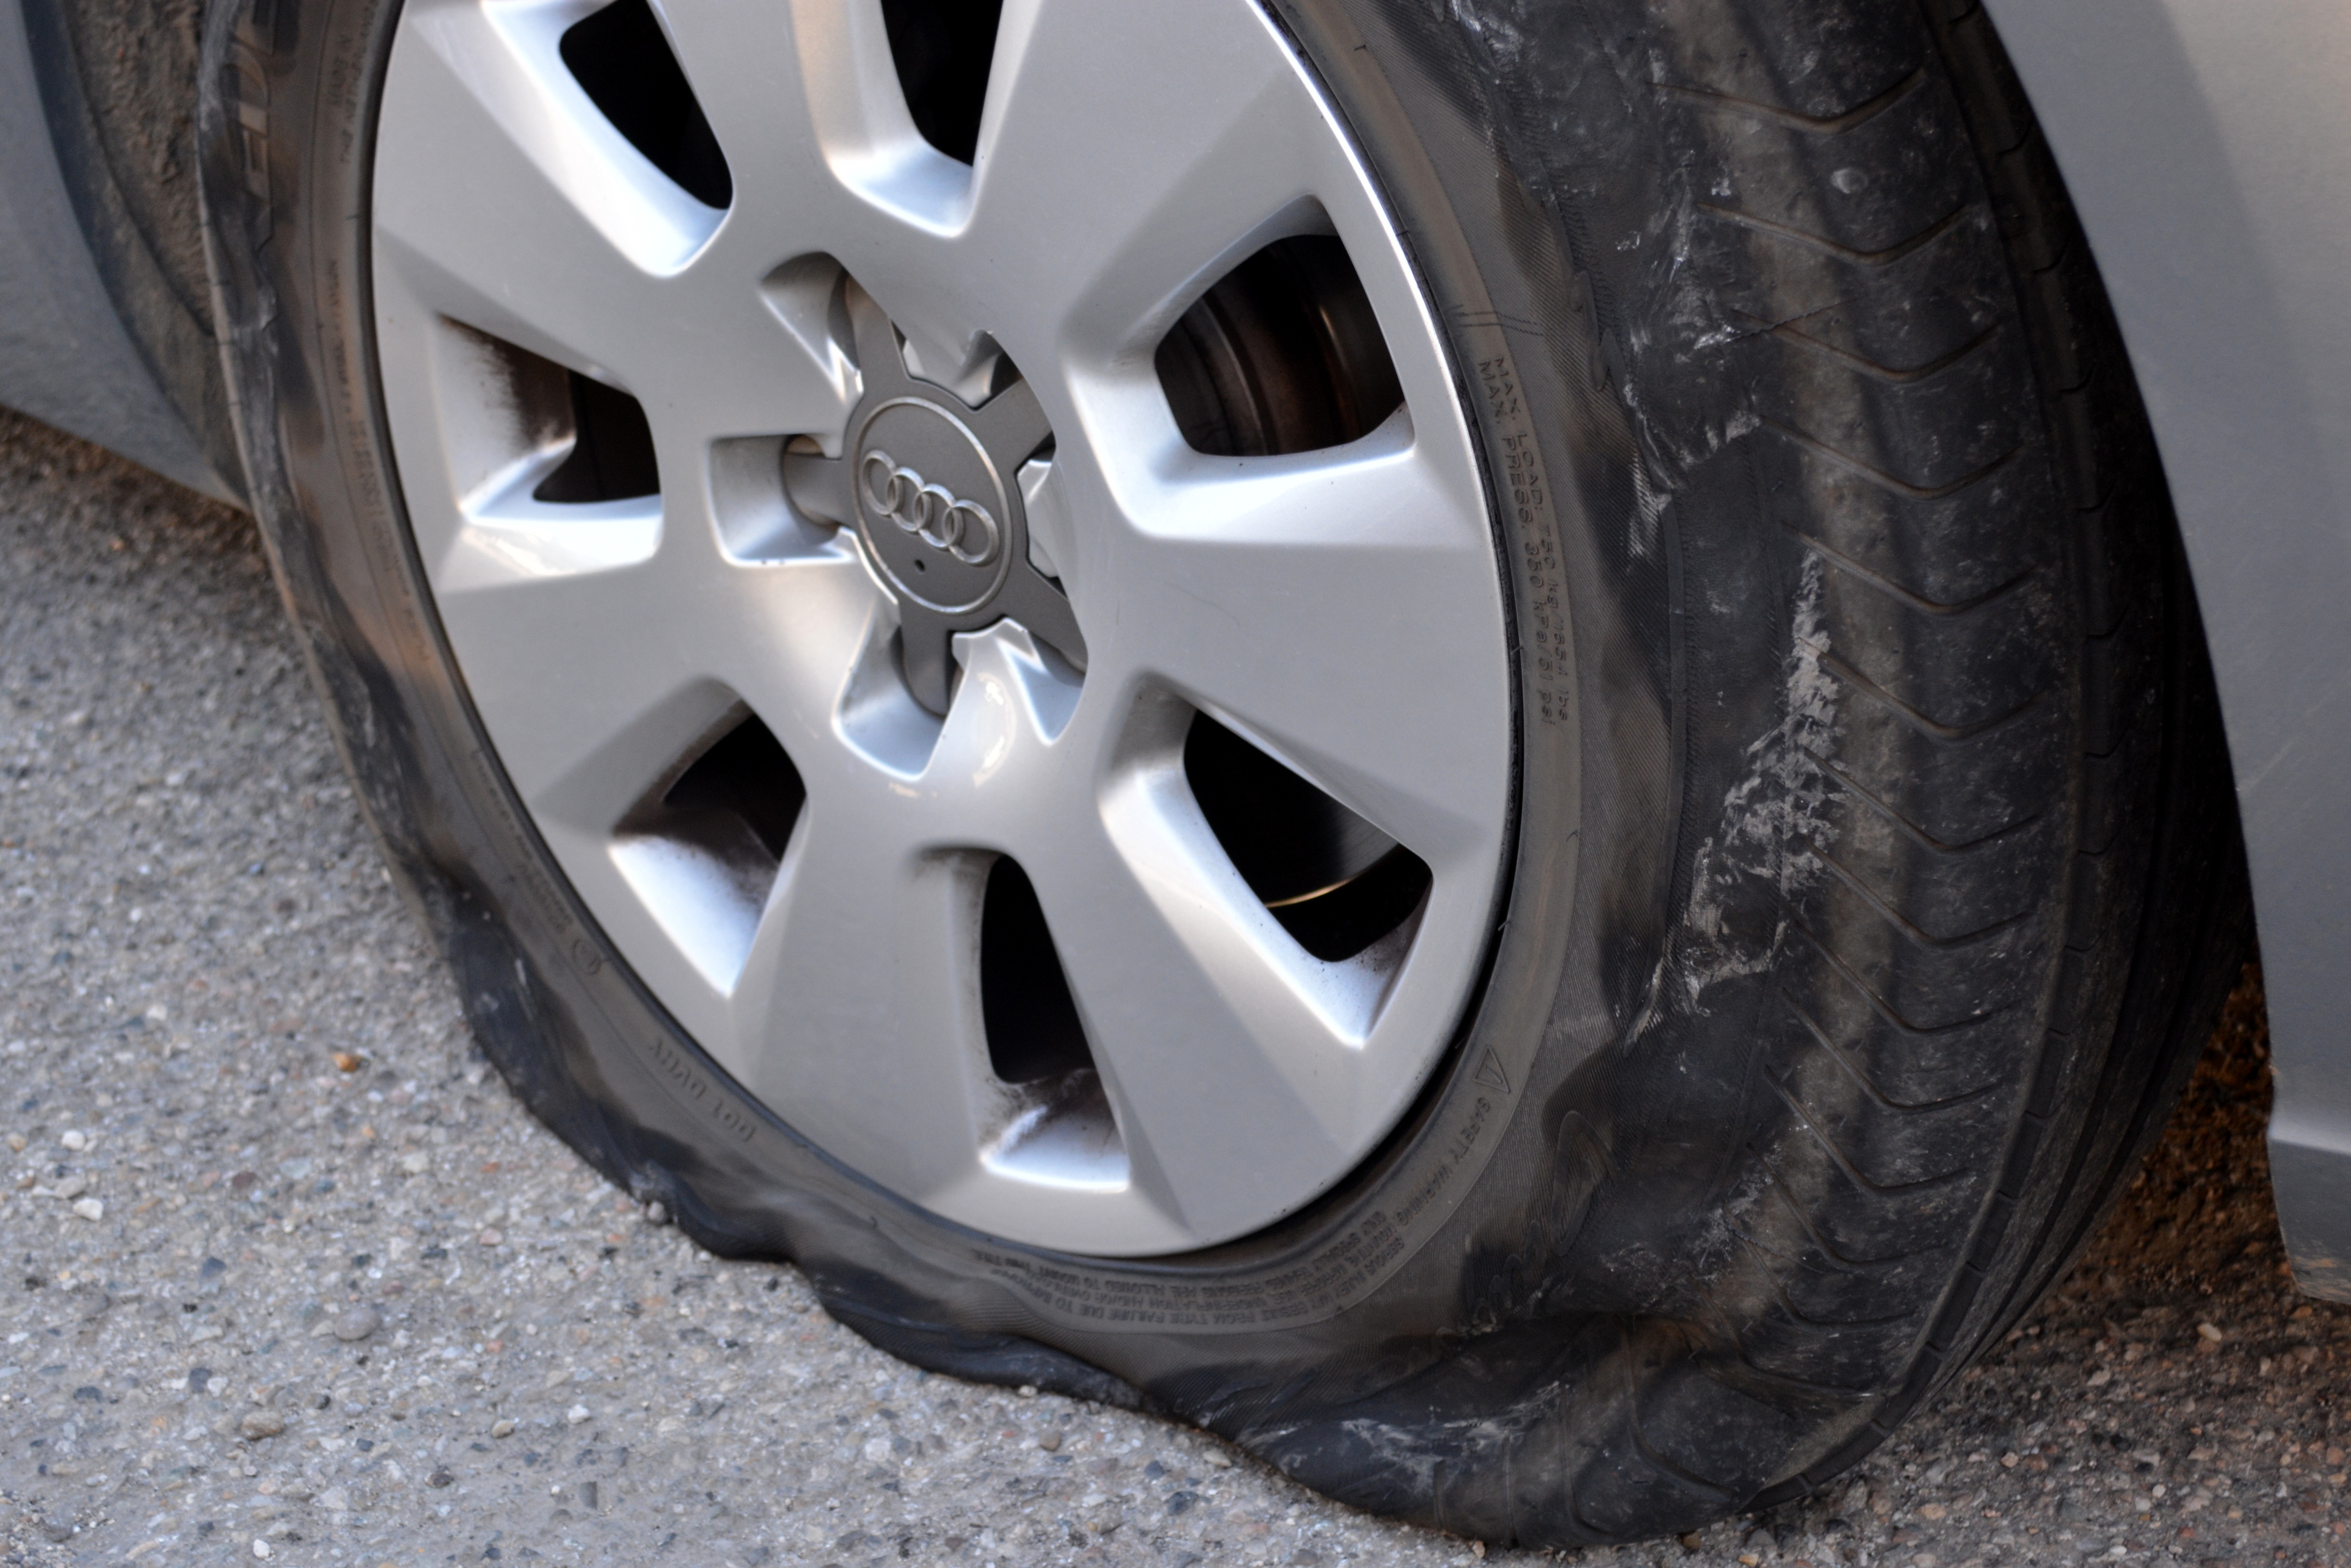
car, wheel, band, vehicle, spoke, tire, bumper, rim, car breakdown, puncture, alloy wheel, auto part, blowout, bad luck, automobile make, automotive exterior, compact car, automotive tire